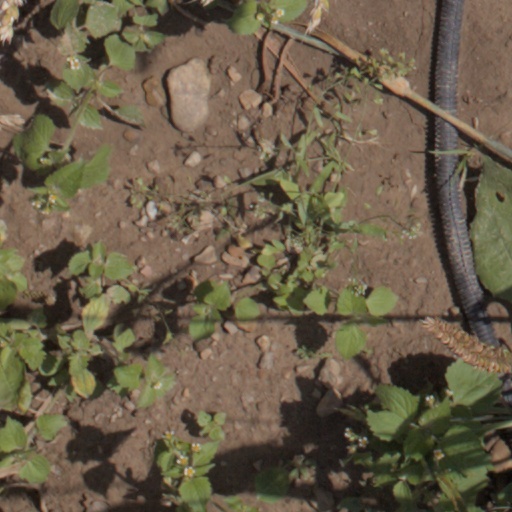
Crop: wheat